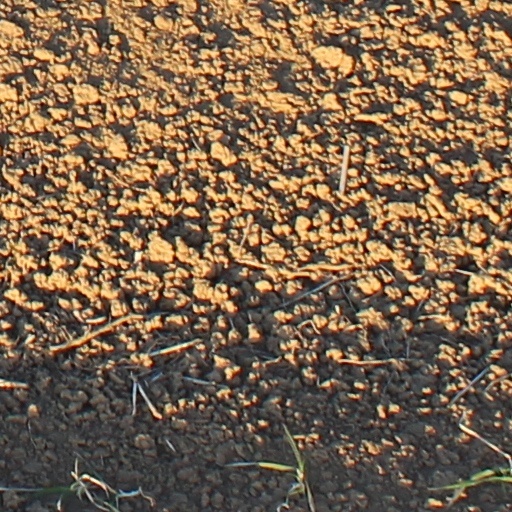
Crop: wheat